Booby Pond Nature Reserve

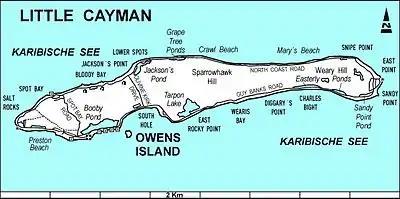
Booby Pond lies near the western end of the island

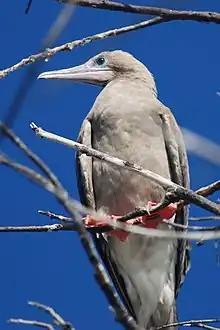
Red-footed booby on Little Cayman

Booby Pond Nature Reserve is a protected wetland on Little Cayman, one of the Cayman Islands, a British Overseas Territory in the Caribbean Sea.